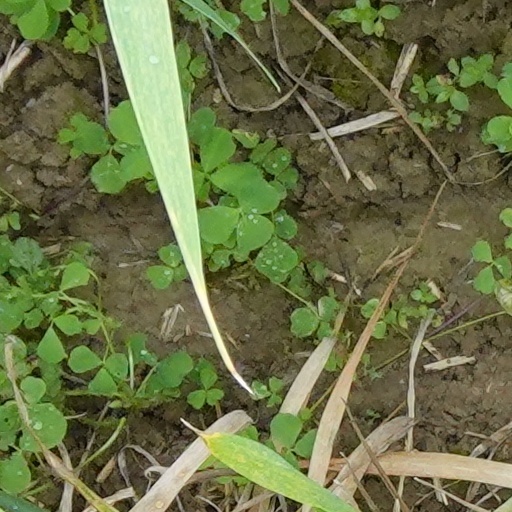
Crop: wheat